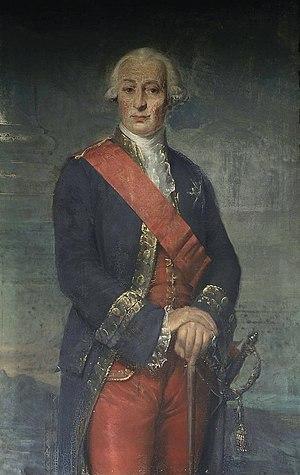
Charles François de Virot marquis de Sombreuil, né le 12 janvier 1723 à Ensisheim, mort guillotiné le 17 juin 1794 à Paris, est un lieutenant-général de la Révolution française.